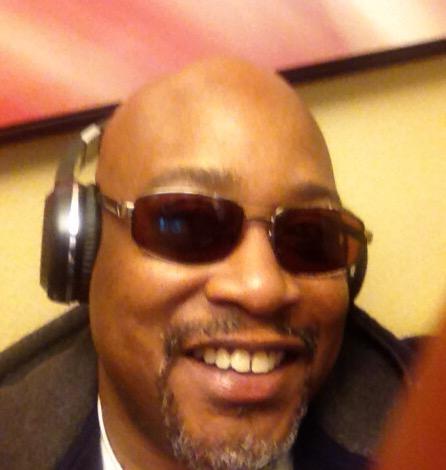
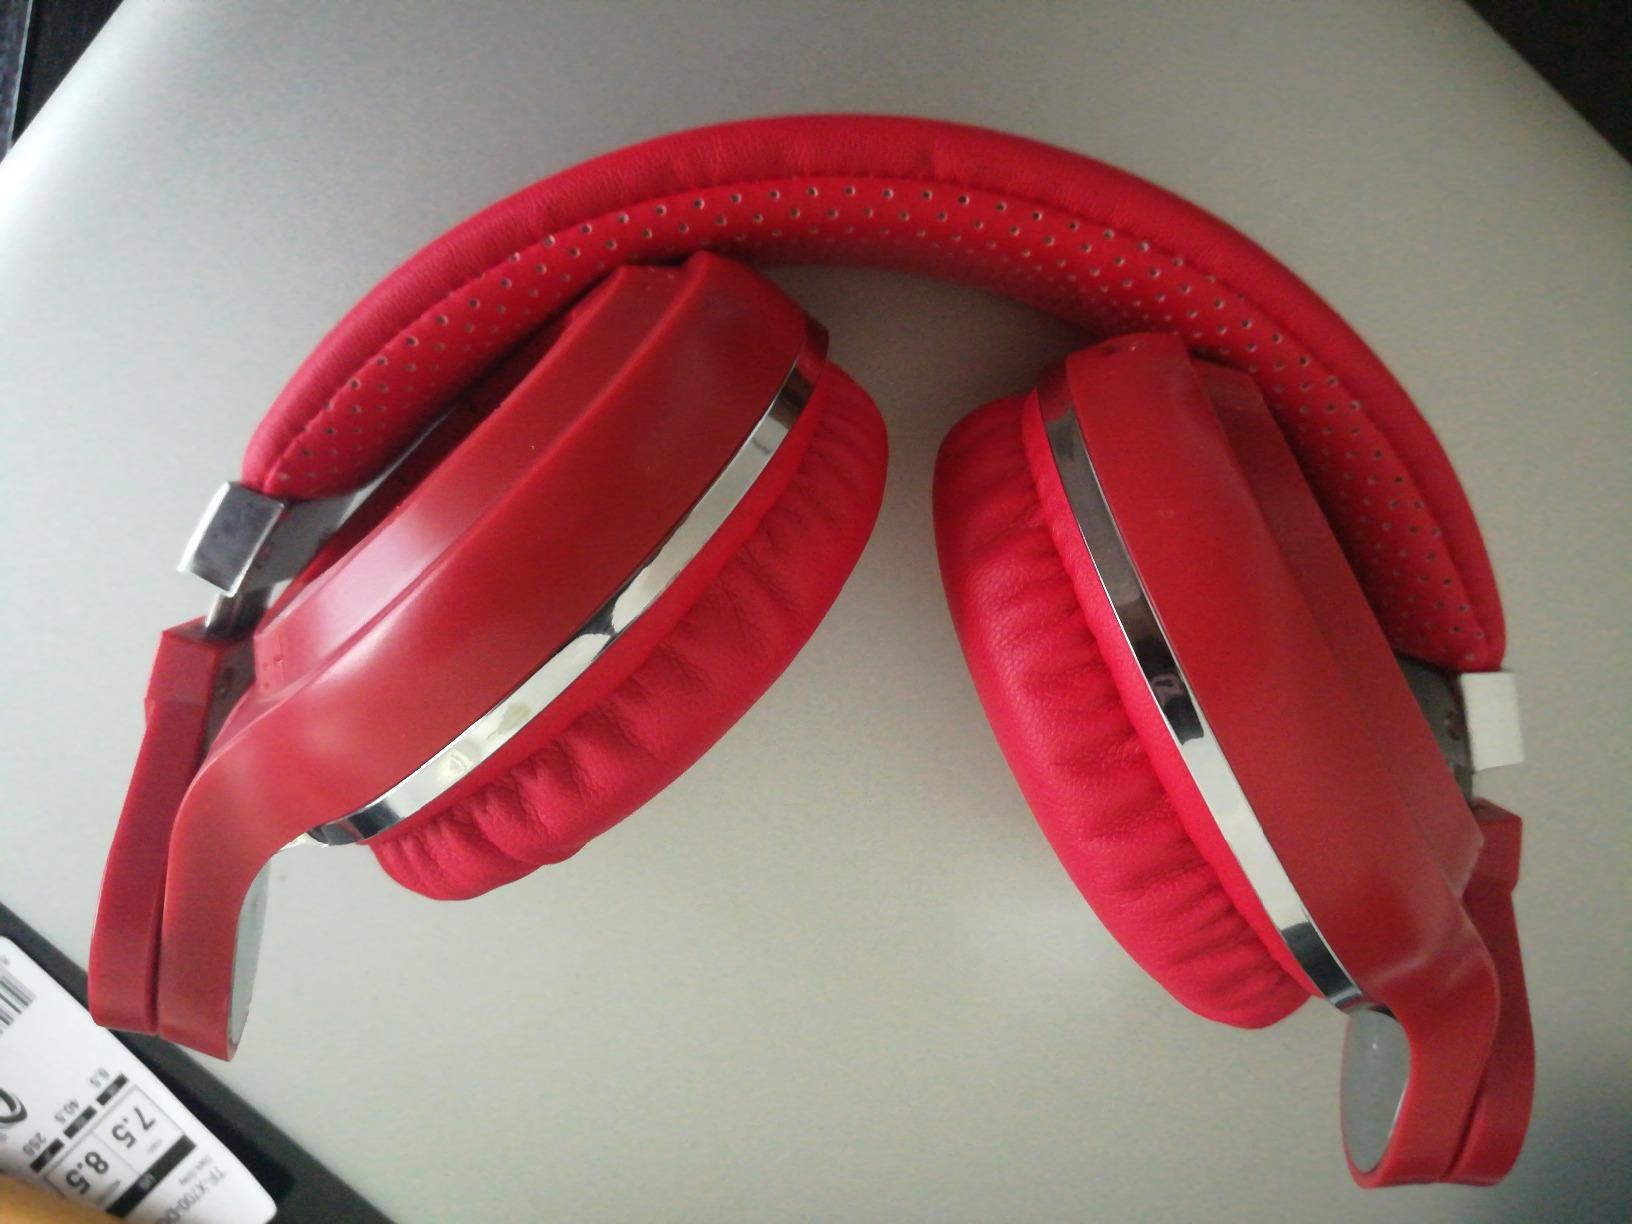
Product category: headphones
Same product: no